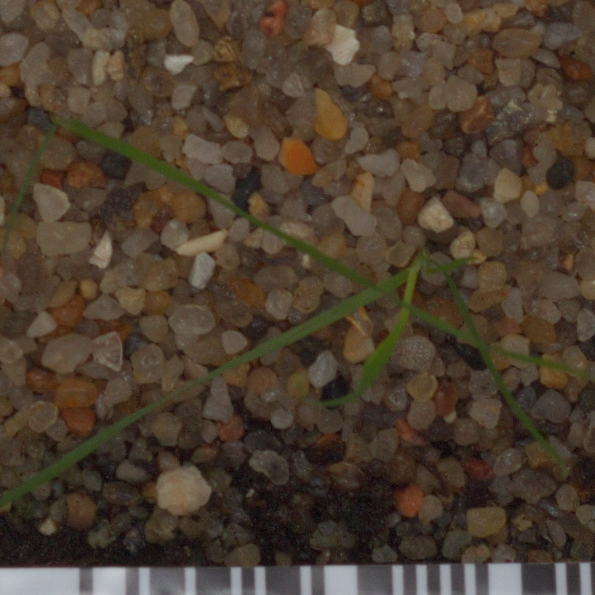
Label: loose_silkybent